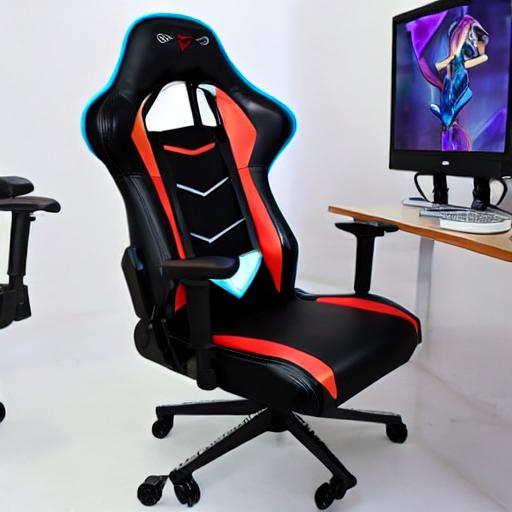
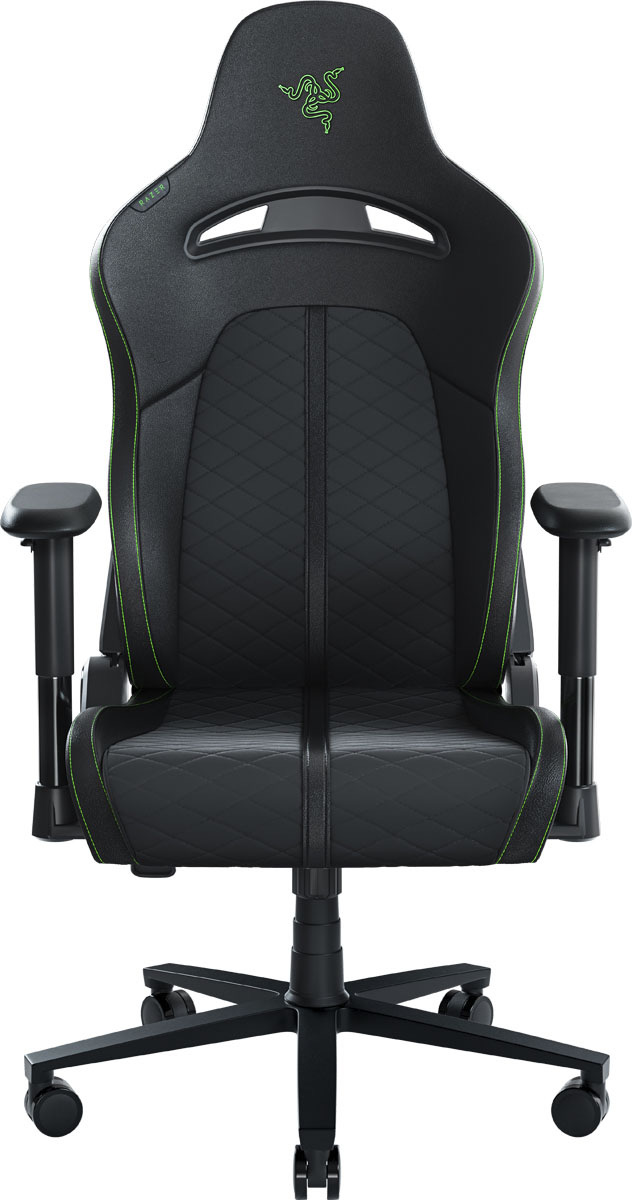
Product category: items_chair
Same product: no